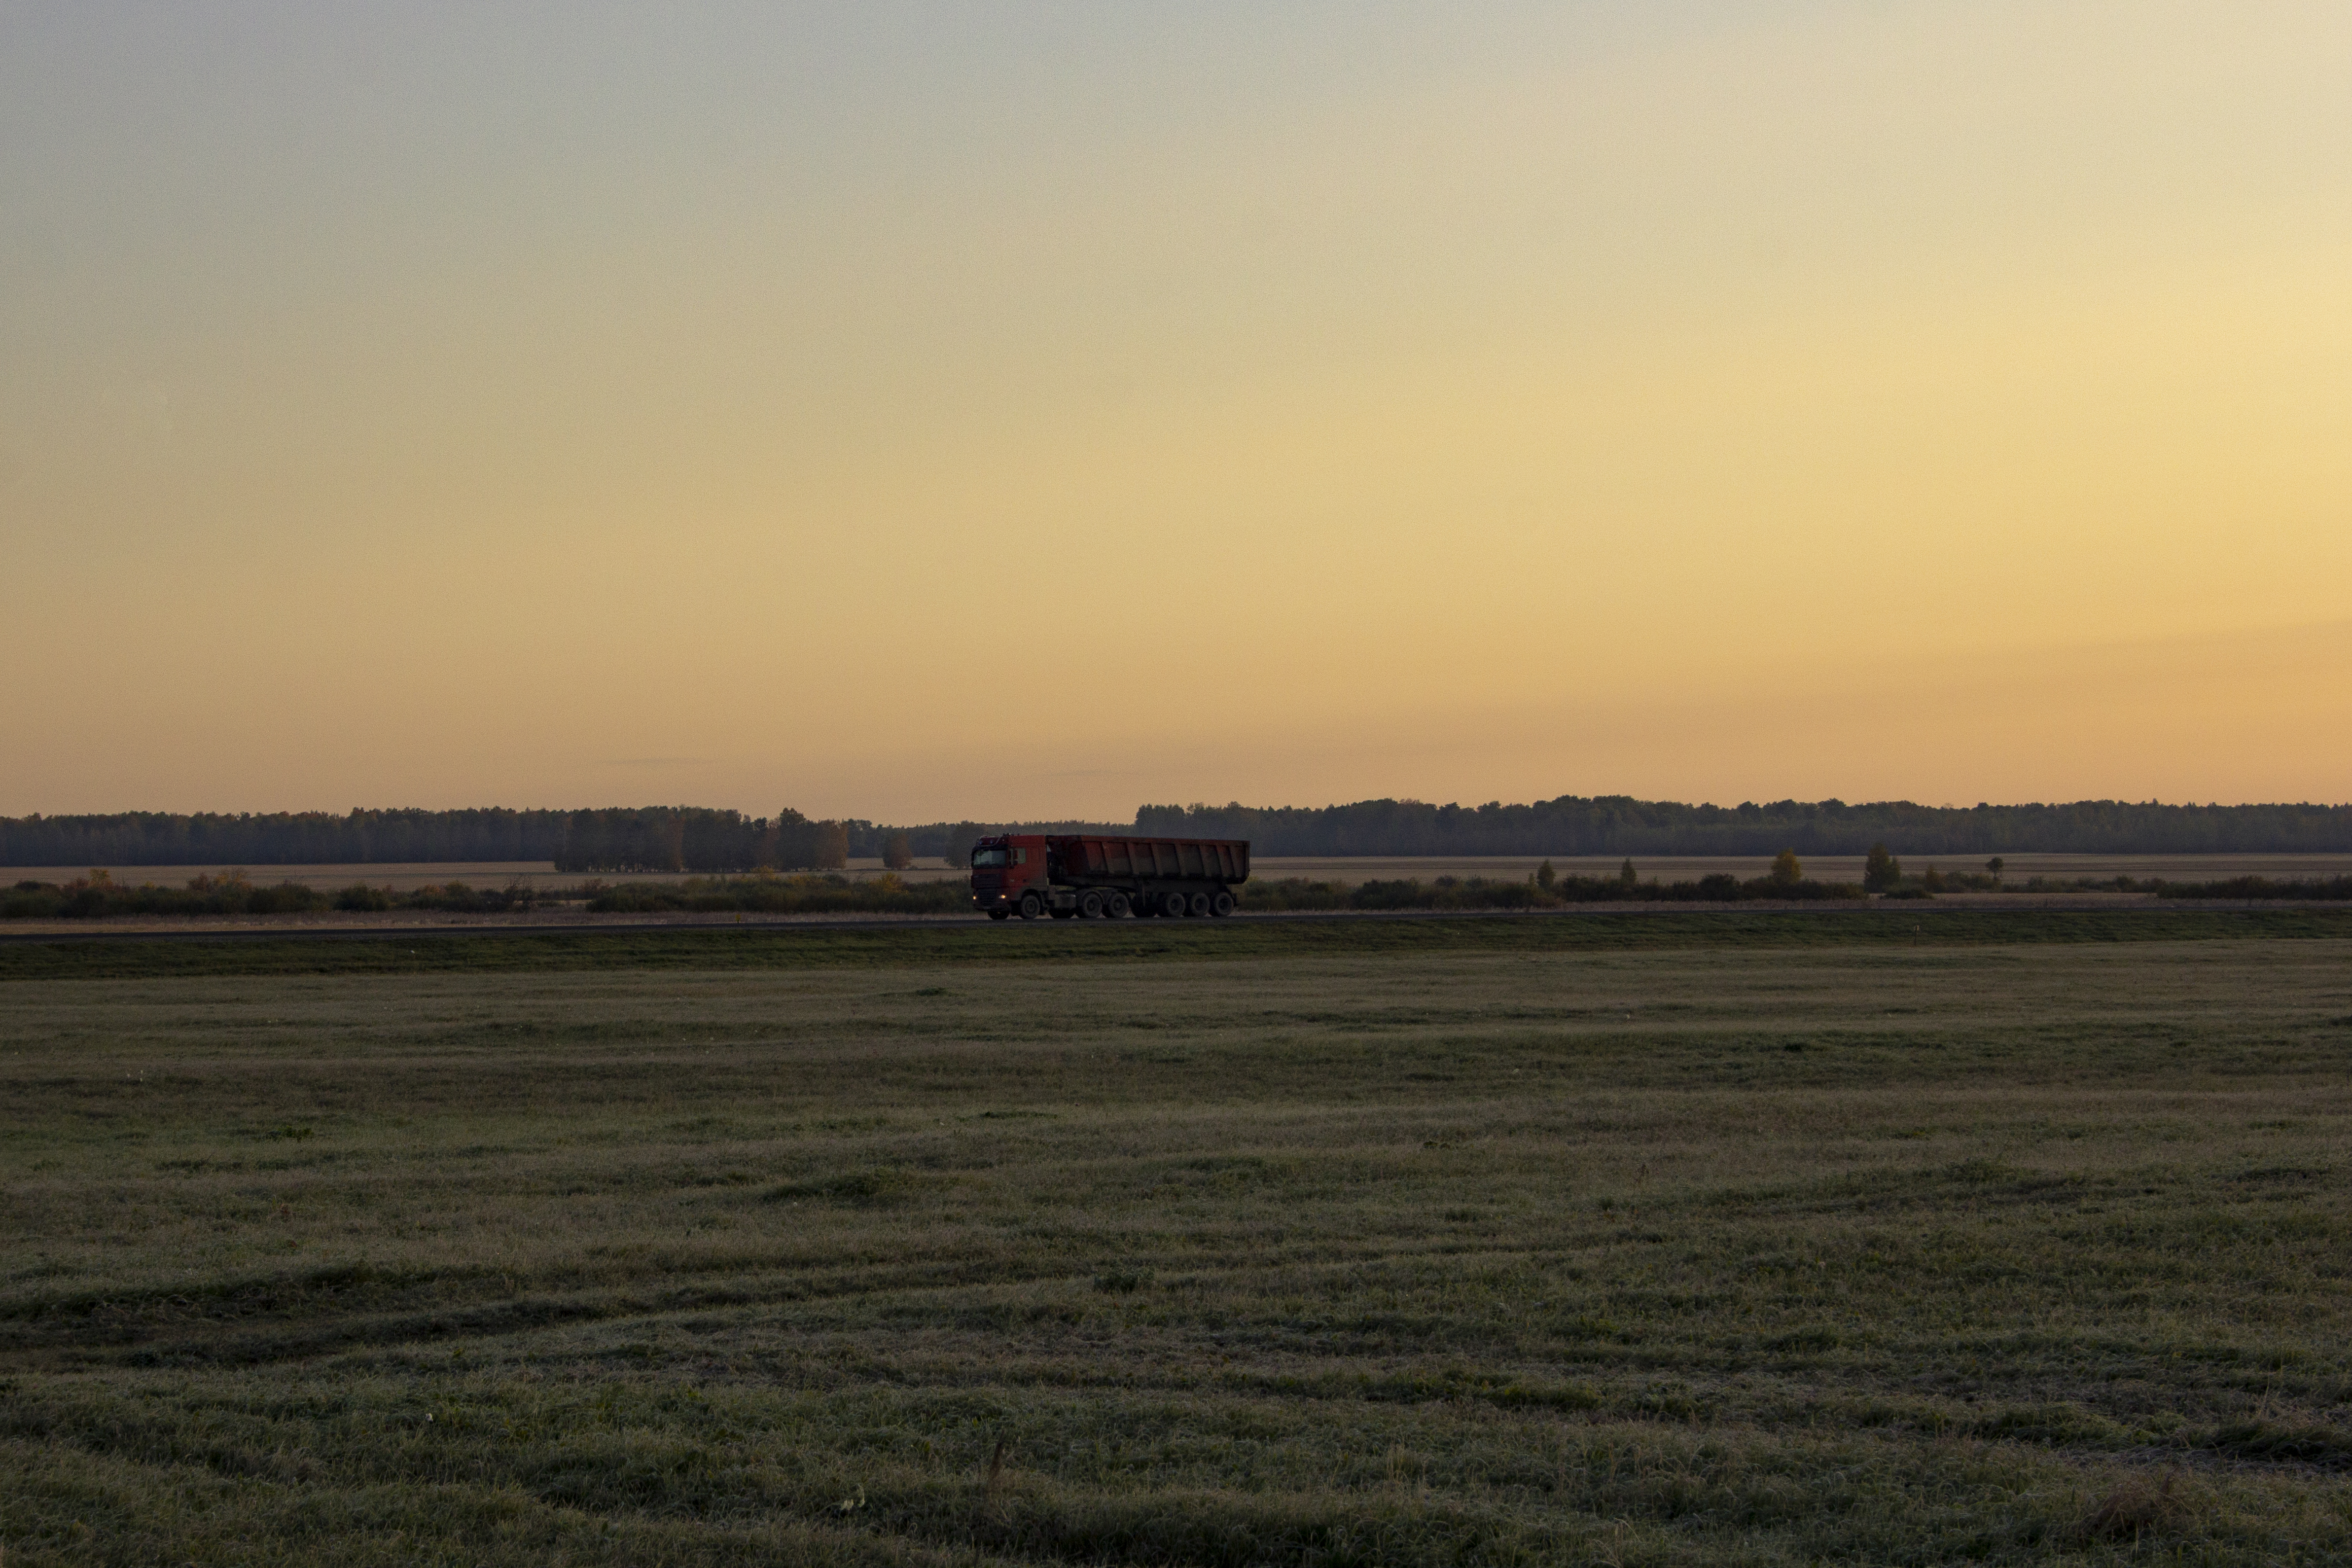
field, road, dawn, morning, landscape, travel, sky, plain, horizon, natural environment, atmospheric phenomenon, prairie, ecoregion, grassland, steppe, rural area, cloud, evening, farm, sunset, tree, dusk, photography, pasture, plant, sunrise